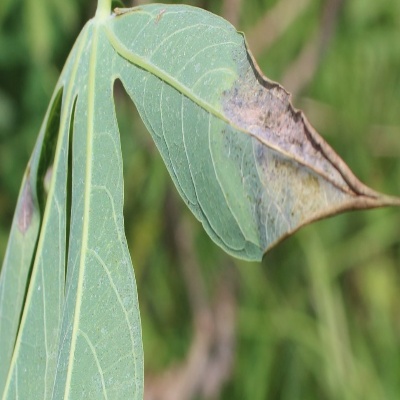
Crop: Cassava
Condition: bacterial blight